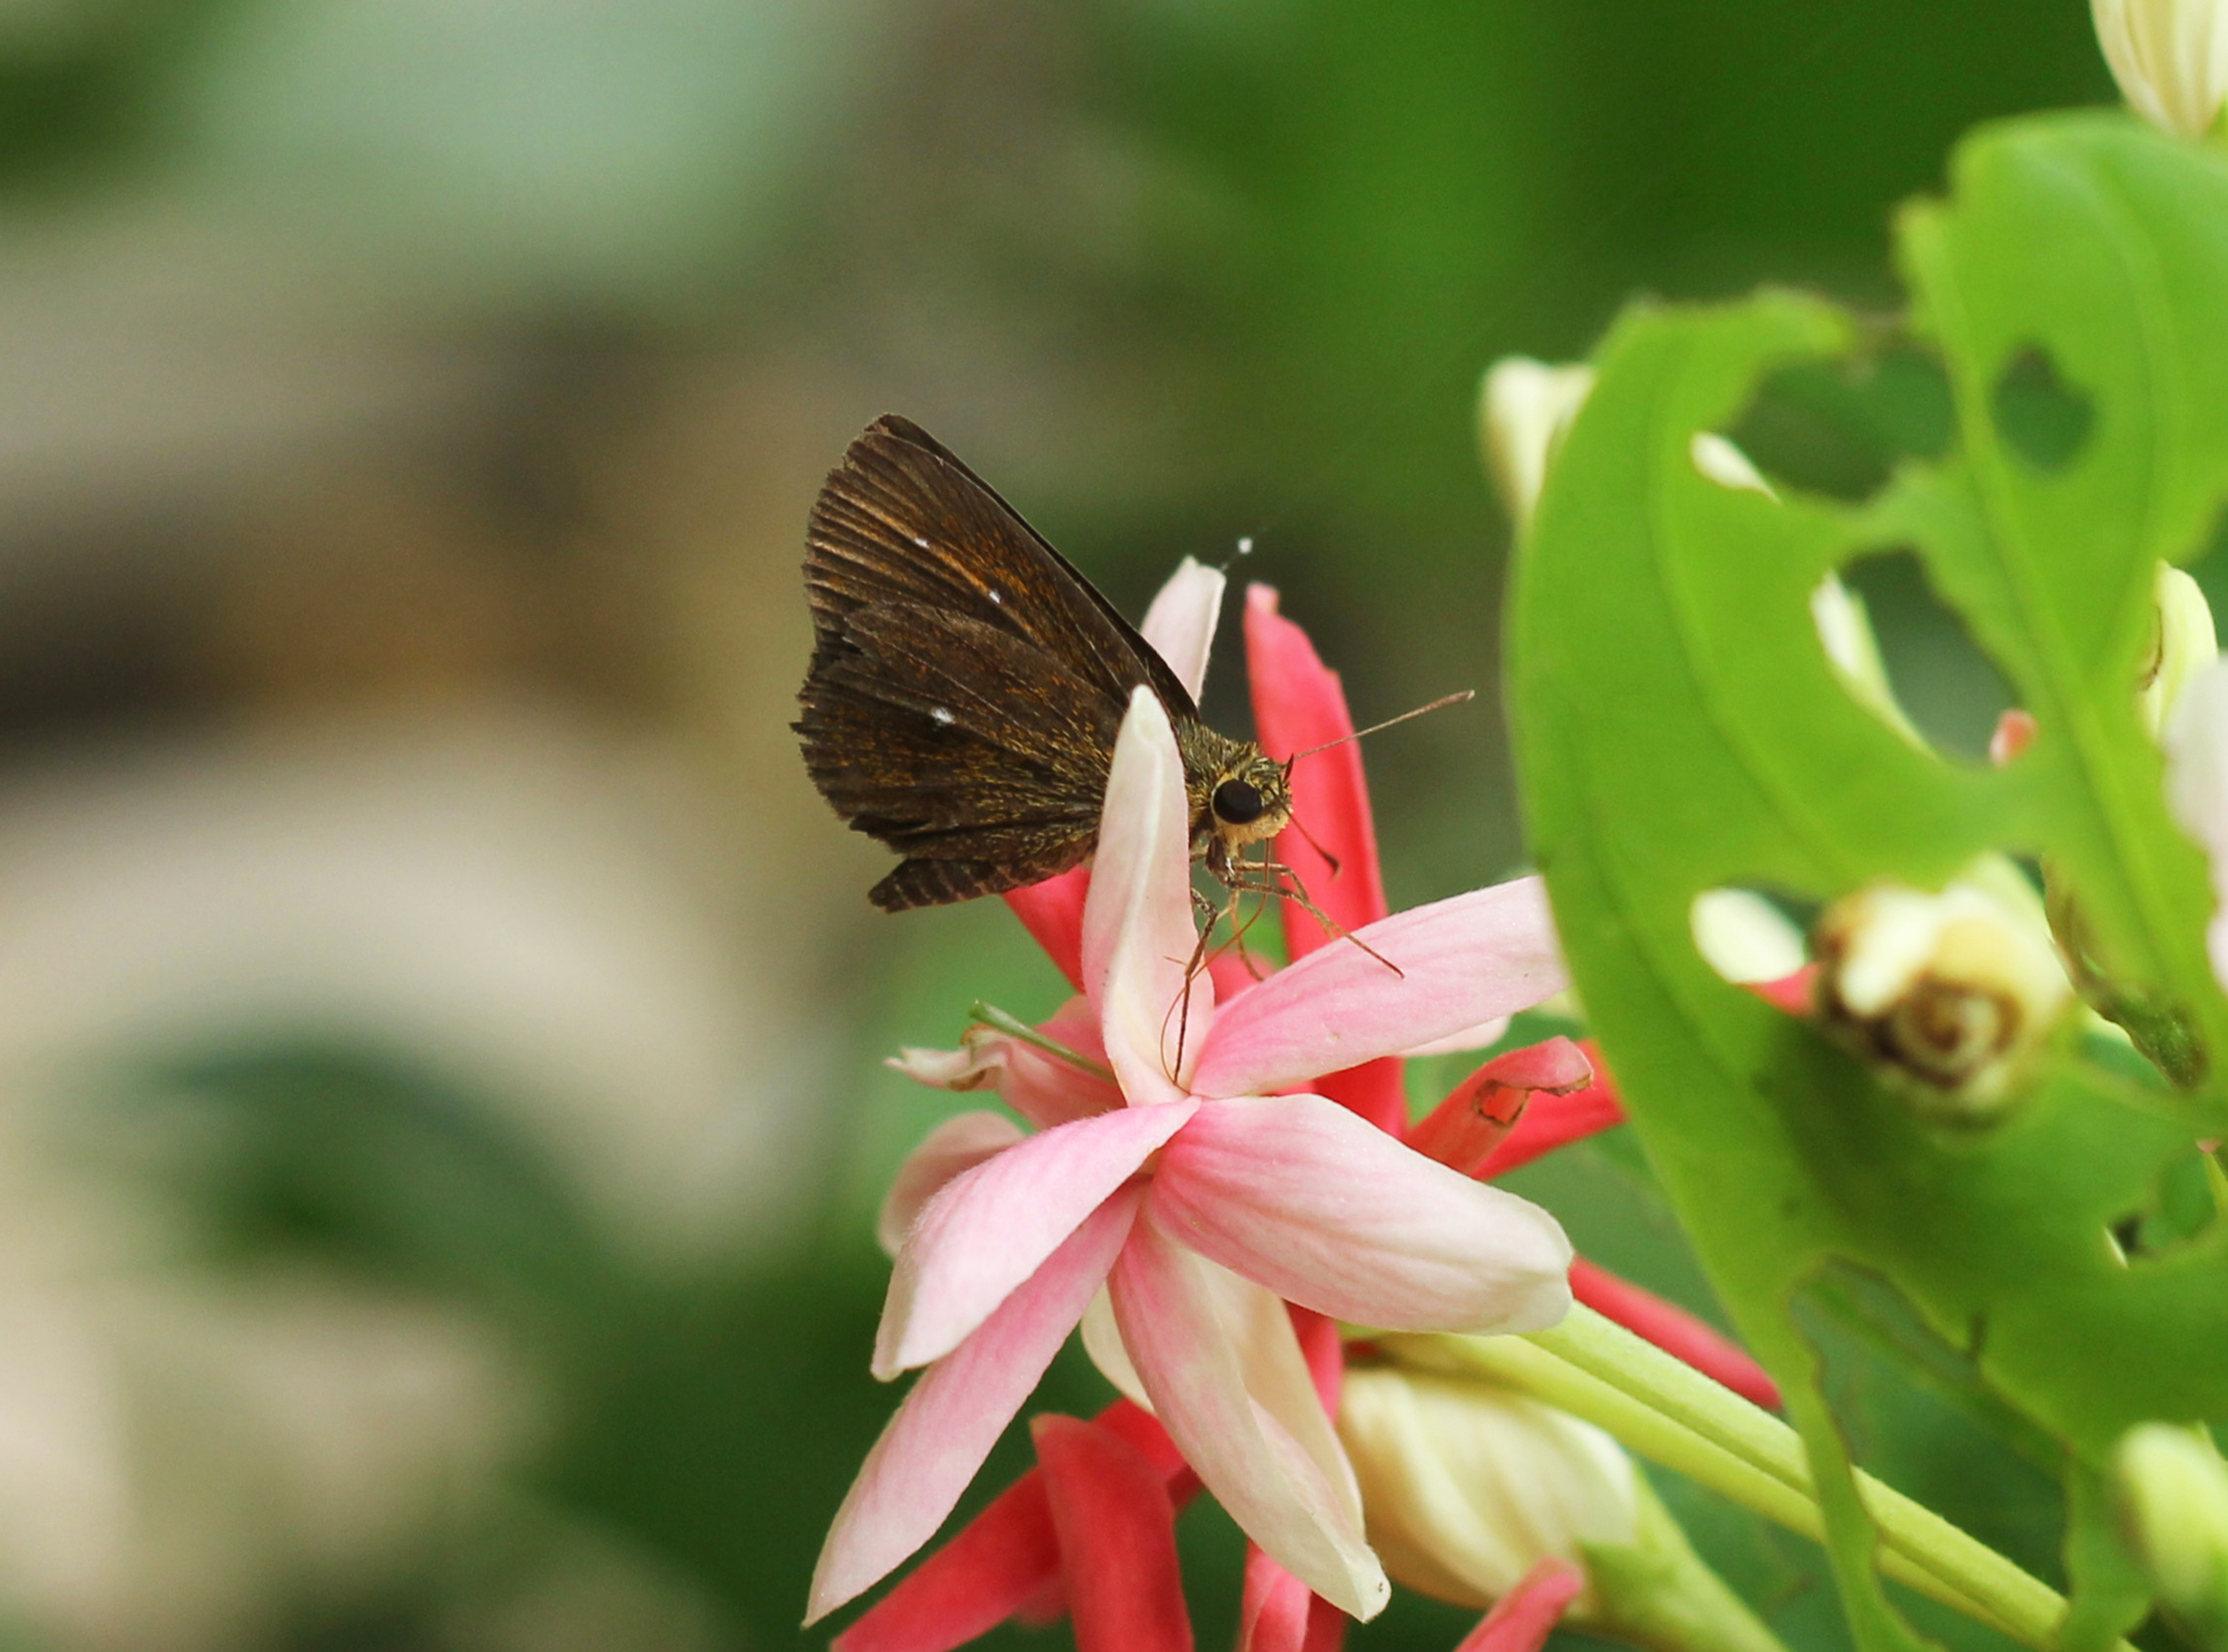
flower, insect, flora, butterfly, moths and butterflies, nectar, pollinator, macro photography, invertebrate, plant, moth, petal